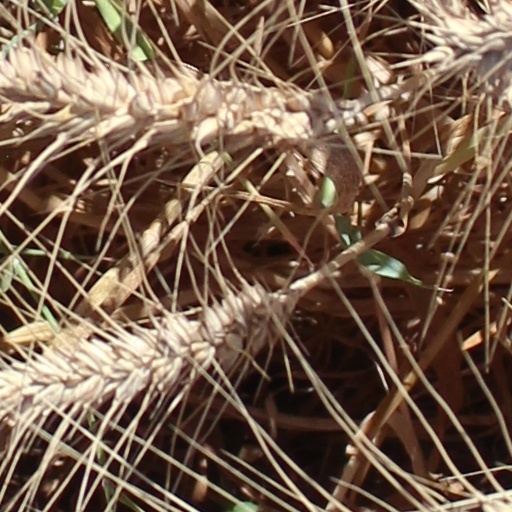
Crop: wheat